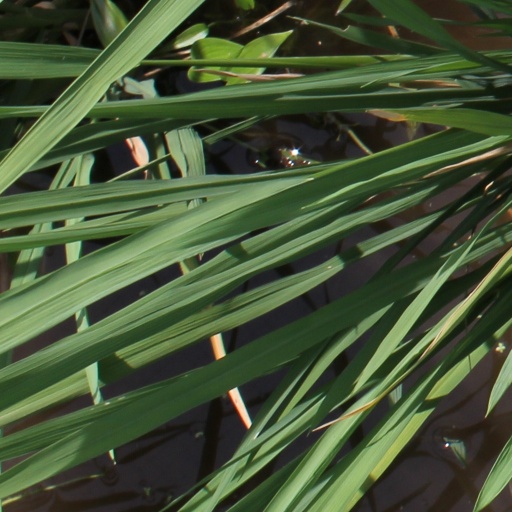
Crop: rice